Brad Wilk

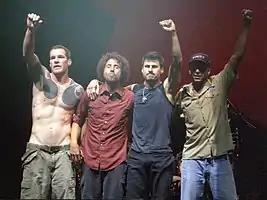
Wilk (second from right) with Rage Against the Machine in 2007

Wilk's success as the drummer of Rage Against the Machine came from the failure of a different band; he once auditioned for a band called Lock Up, who released one album (titled "Something Bitchin' This Way Comes") through Geffen records in 1989 and broke up when the album received little media attention upon release. Former Lock Up guitarist Tom Morello was looking to pick up where Lock Up left off and start a new band, and contacted Wilk, who was playing with the band Greta, to see if he was interested in playing the drums. A short while after, the duo met Zack de la Rocha while he was rapping freestyle in a club, and through him, bassist Tim Commerford (a childhood friend of de la Rocha). The band played two shows in 1991, and spent 1992 frequenting the L. A. club circuit, during which they signed a record deal with Epic Records, and released their self-titled debut album that November. They quickly achieved commercial success and would go on to release three more studio albums–"Evil Empire" in 1996, "The Battle of Los Angeles" in 1999, and "Renegades" in 2000– before disbanding in October 2000.